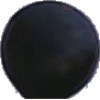
Label: Grape Blue 1